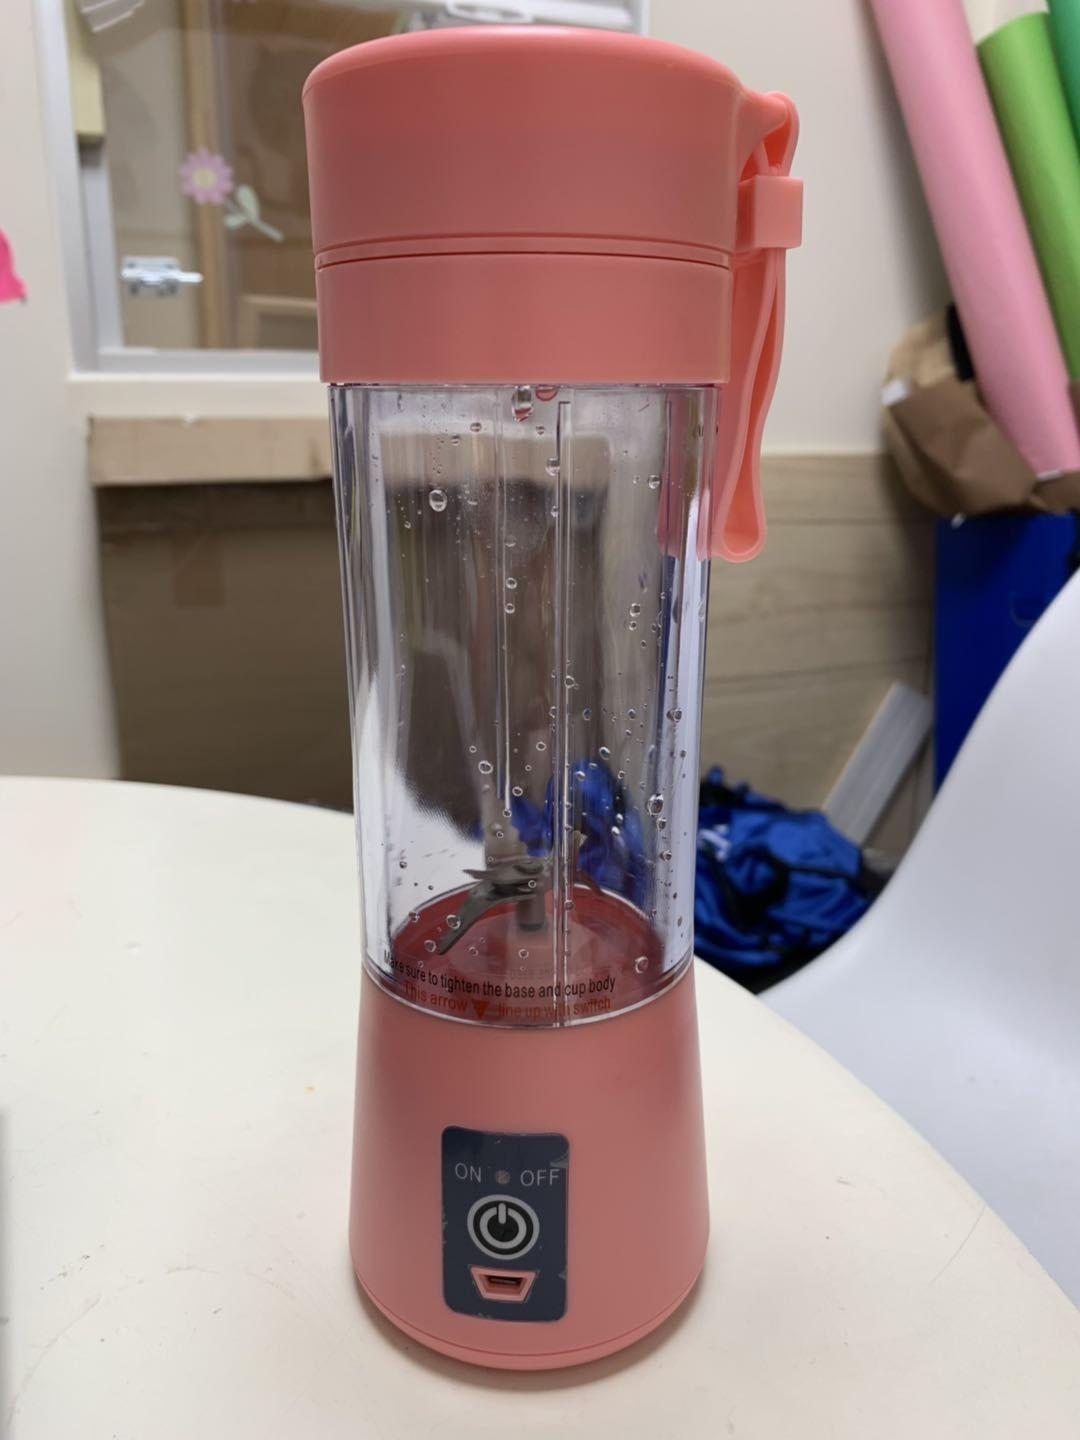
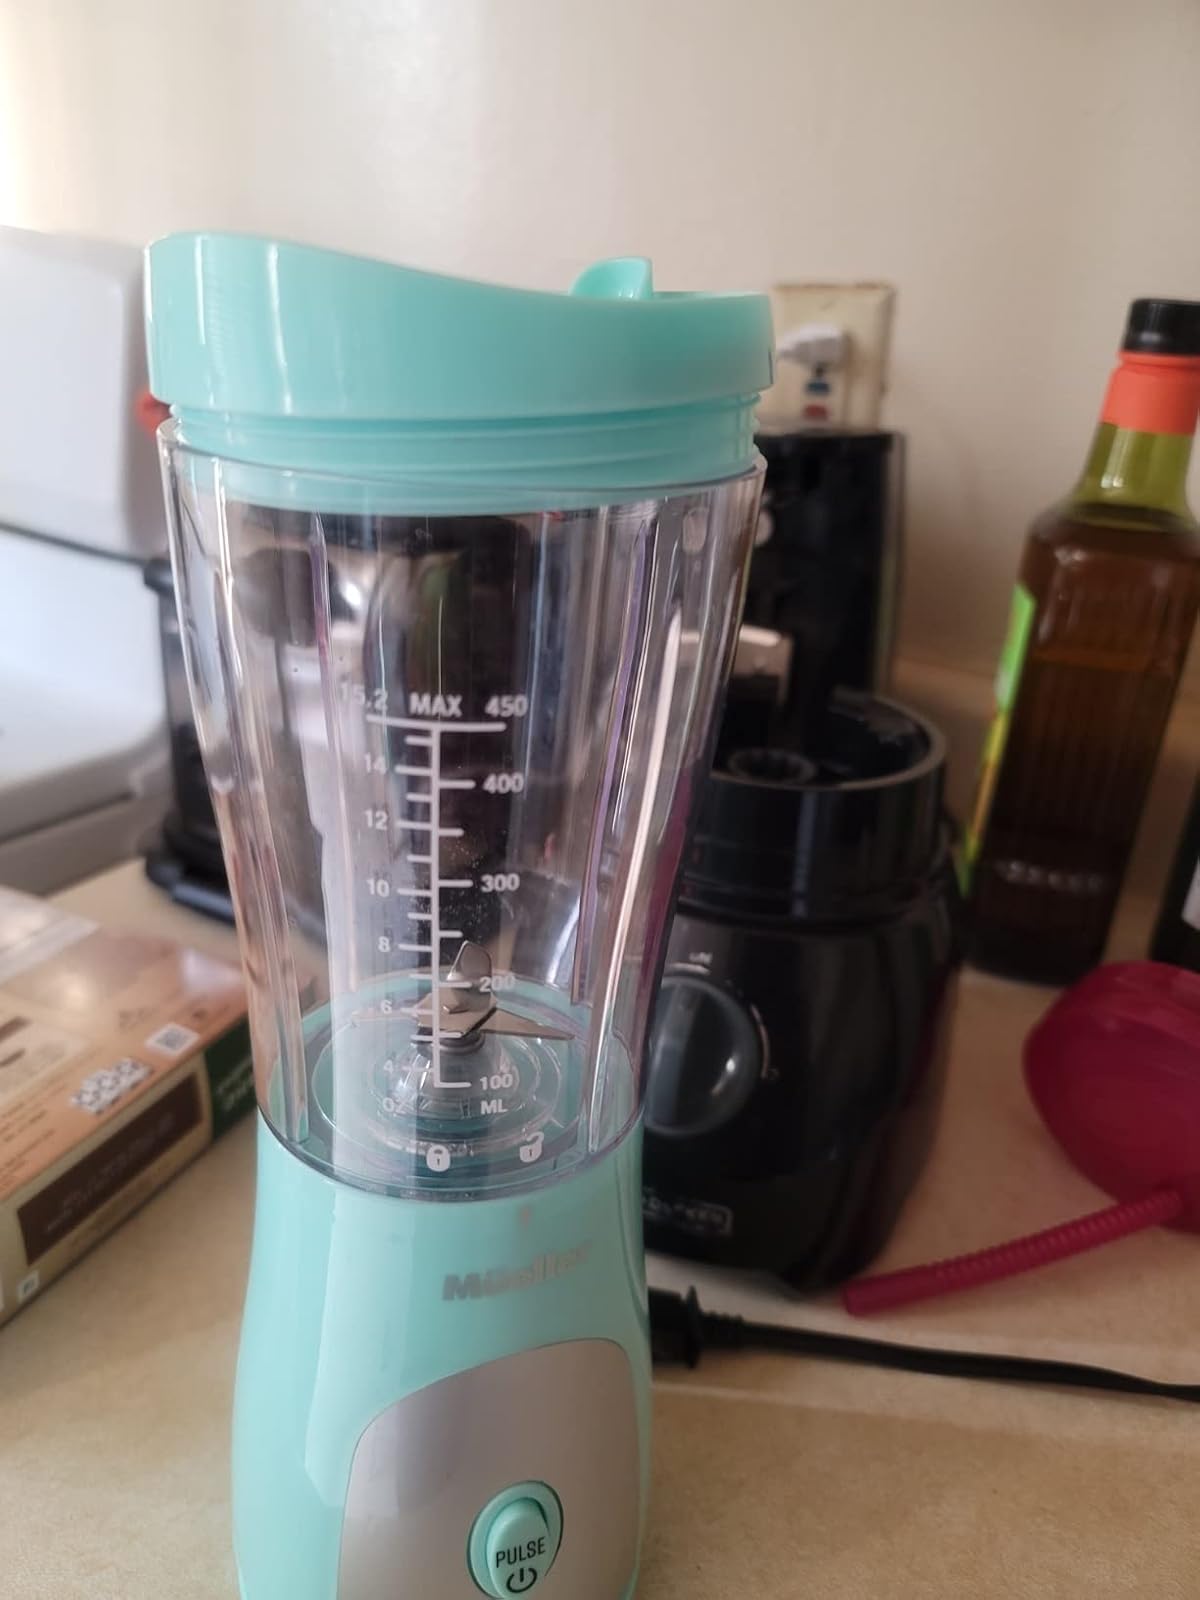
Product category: items_blender
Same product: no